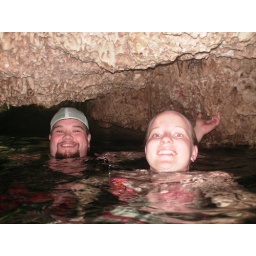
Kier and Michele swimming in a cave/cenote in the Yucatan. Cold water from underground rivers